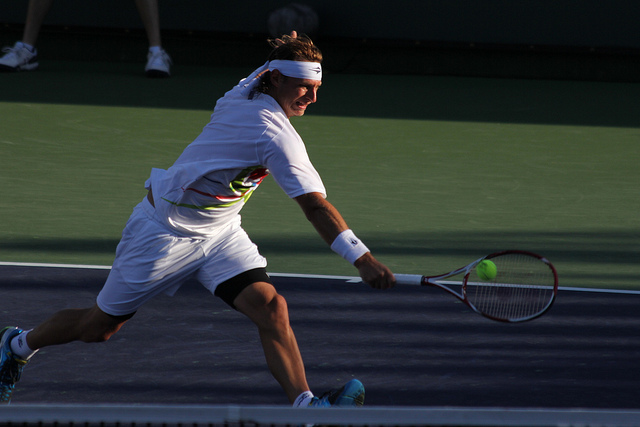
vận động viên tennis nam đang cầm vợt bước tới đánh bóng